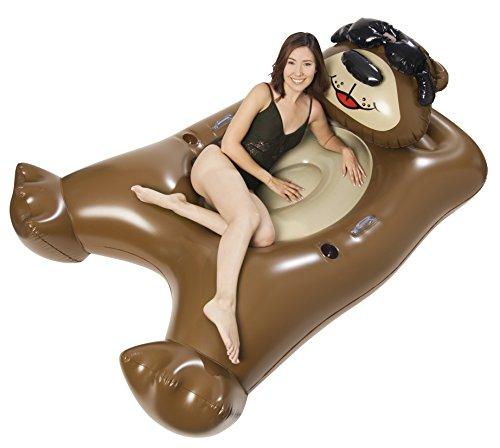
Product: GAME 51522-2PK-EF-01 Inflatable Pool Float, Brown, 80"x48"x22"
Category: Toys & Games | Sports & Outdoor Play | Pools & Water Toys | Pool Rafts & Inflatable Ride-ons
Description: Giant Otter inflatable pool float for adults and kids.
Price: $49.99
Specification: ProductDimensions:80x48x22inches|ItemWeight:6.39pounds|ShippingWeight:7.3pounds(Viewshippingratesandpolicies)|ASIN:B07BX1RX6K|Itemmodelnumber:51522-2PK-EF-01|Manufacturerrecommendedage:6yearsandup